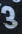
Number: 3